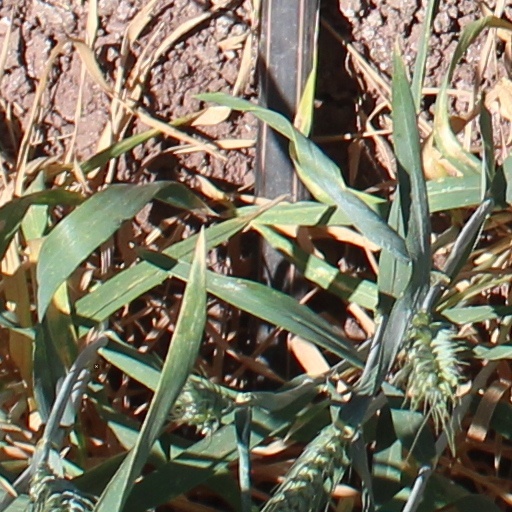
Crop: wheat